Japan Atomic Energy Agency

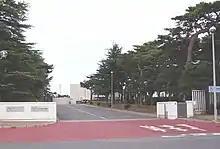
Headquarters of the Japan Atomic Energy Agency

The Japan Atomic Energy Agency is a Japanese atomic energy company. While it inherited the activities of both JNC and JAERI, it also inherited the nickname of JAERI, "Genken" 原研, an abbreviated word for "nuclear research".